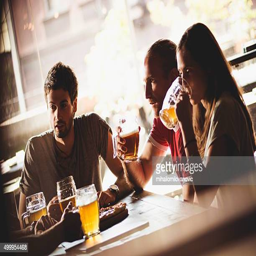
friends having drink in a bar